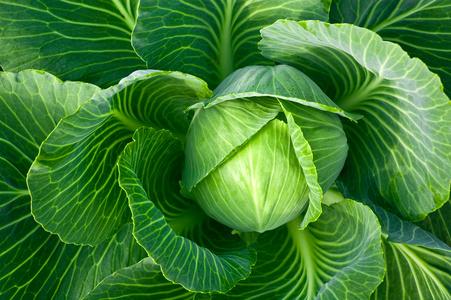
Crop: unknown
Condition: cabbage